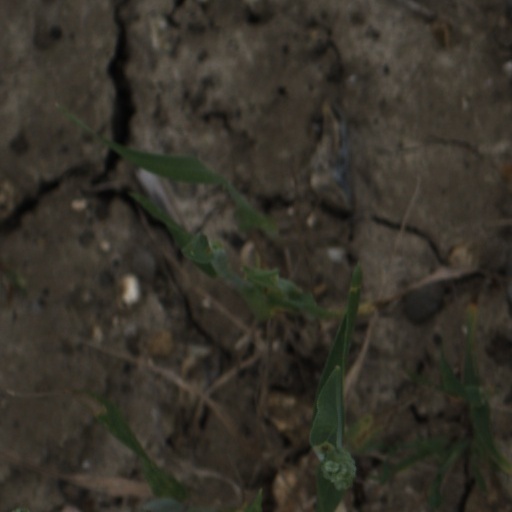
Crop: wheat